Lead poisoning in raptors

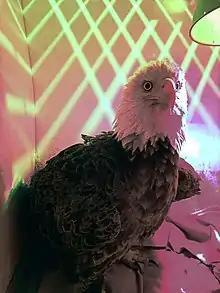
Lead poisoned bald eagle under care at Cobequid Wildlife Rehabilitation Centre

Lead poisoning is a significant health issue affecting the raptor population, amongst other species. Without rehabilitation, many raptors will succumb to the symptoms of lead poisoning once affected. While the general public may not know how they are possibly contributing to the problem, nearly 100% of lead poisoning can be prevented if humans paid close attention to their hunting and angling practices. There are two major contributors to these avian species being affected by lead poisoning and they are through hunters using lead ammunition, or through anglers using lead tackles.